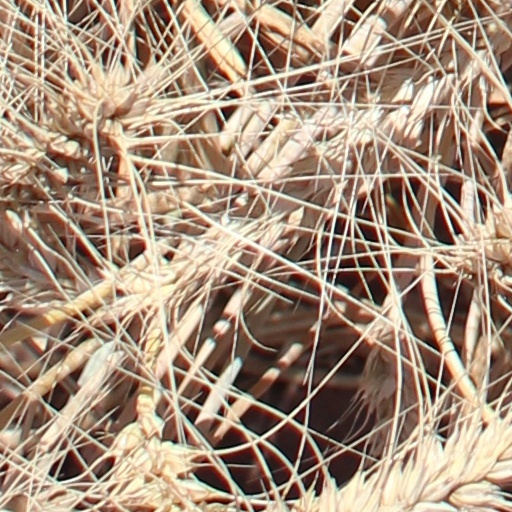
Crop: wheat